The Tea

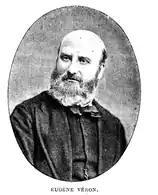
Eugène Véron

Art historian Charles S. Moffett describes the drastically different ways in which Cassatt's painting was received by art critics during its time. "Conservative critics" such as Eugène Véron and Arthur Baignères heavily criticized most of Cassatt's art for its depiction of light and its effects. Véron faulted the artist for being "a colorist," saying that "she works to reproduce exactly certain effects of light, which are not always pleasing. Her "Femme au théâtre [sic]" includes reflections that are yellow, green, etc., that may be real, but are hardly agreeable to the eye."